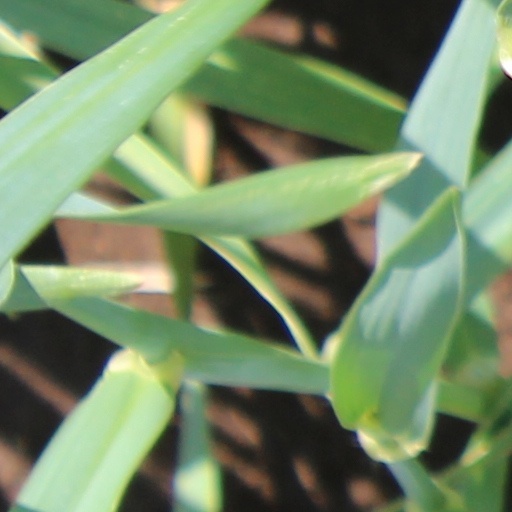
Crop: wheat